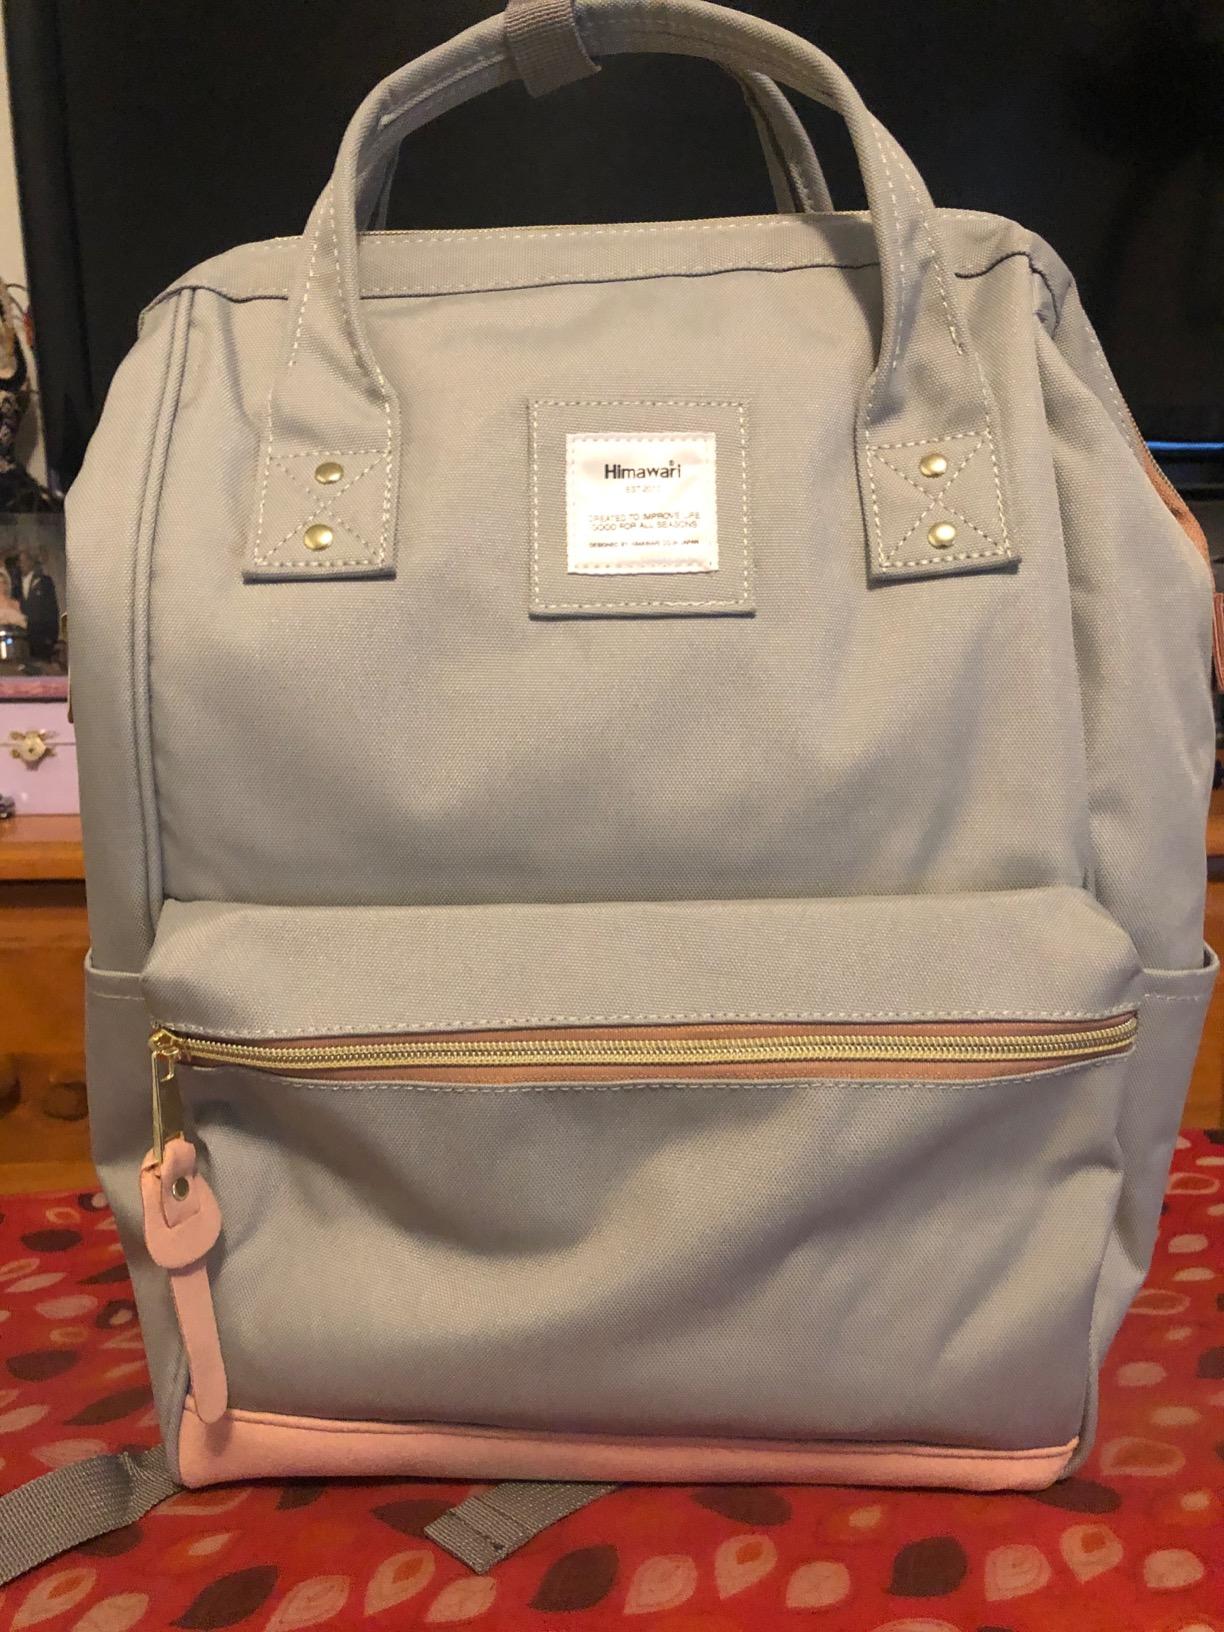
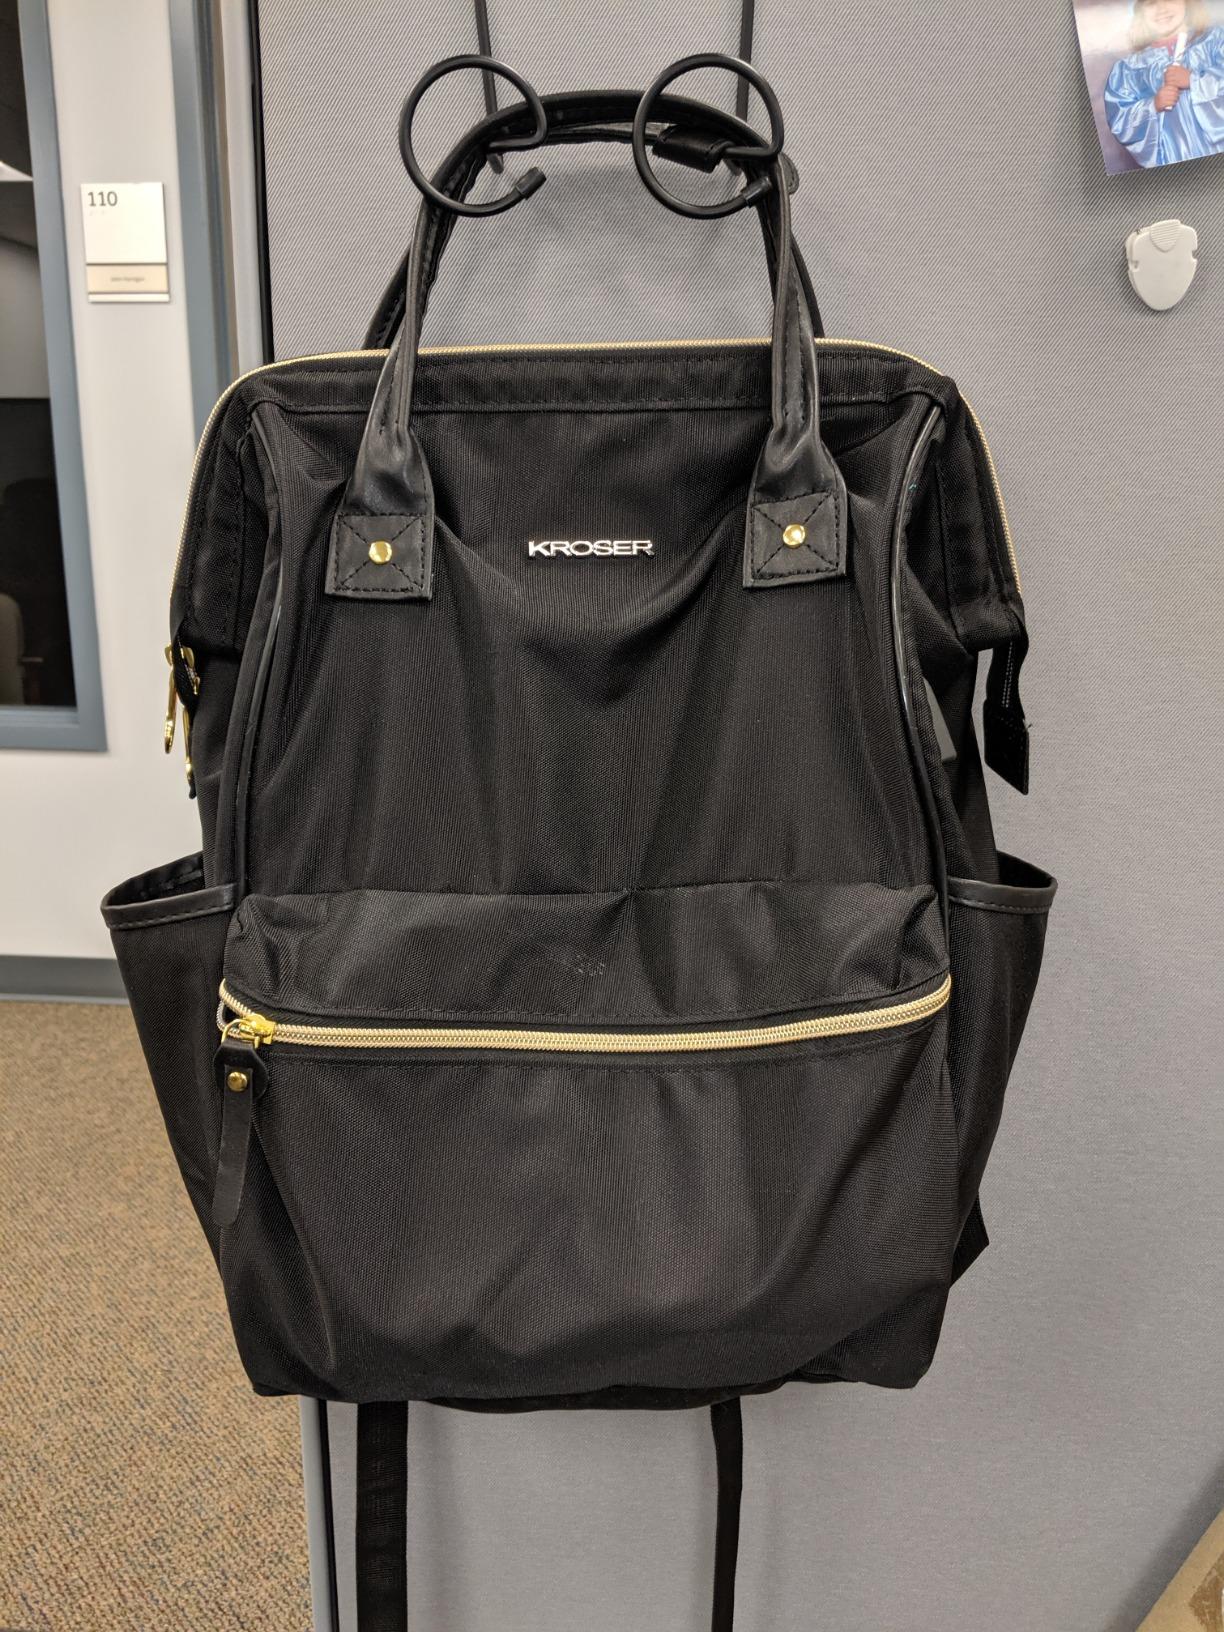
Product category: bag
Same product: no